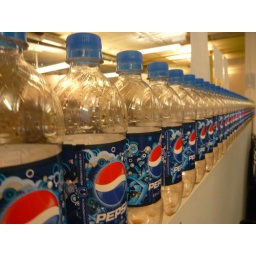
The ever growing row of Pepsi bottles in the office. No mirrors or effects, that's actually a real row of bottles.